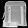
Label: Bag